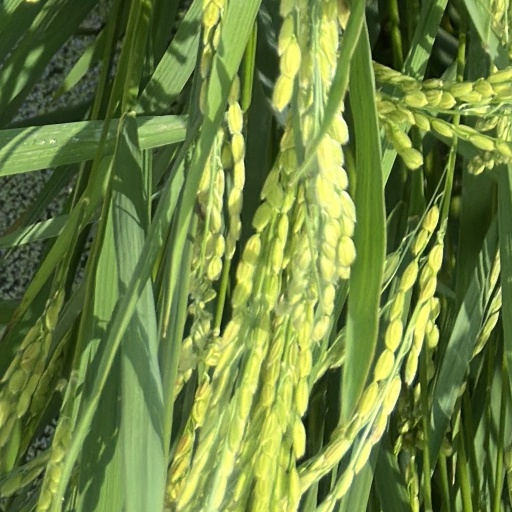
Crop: rice